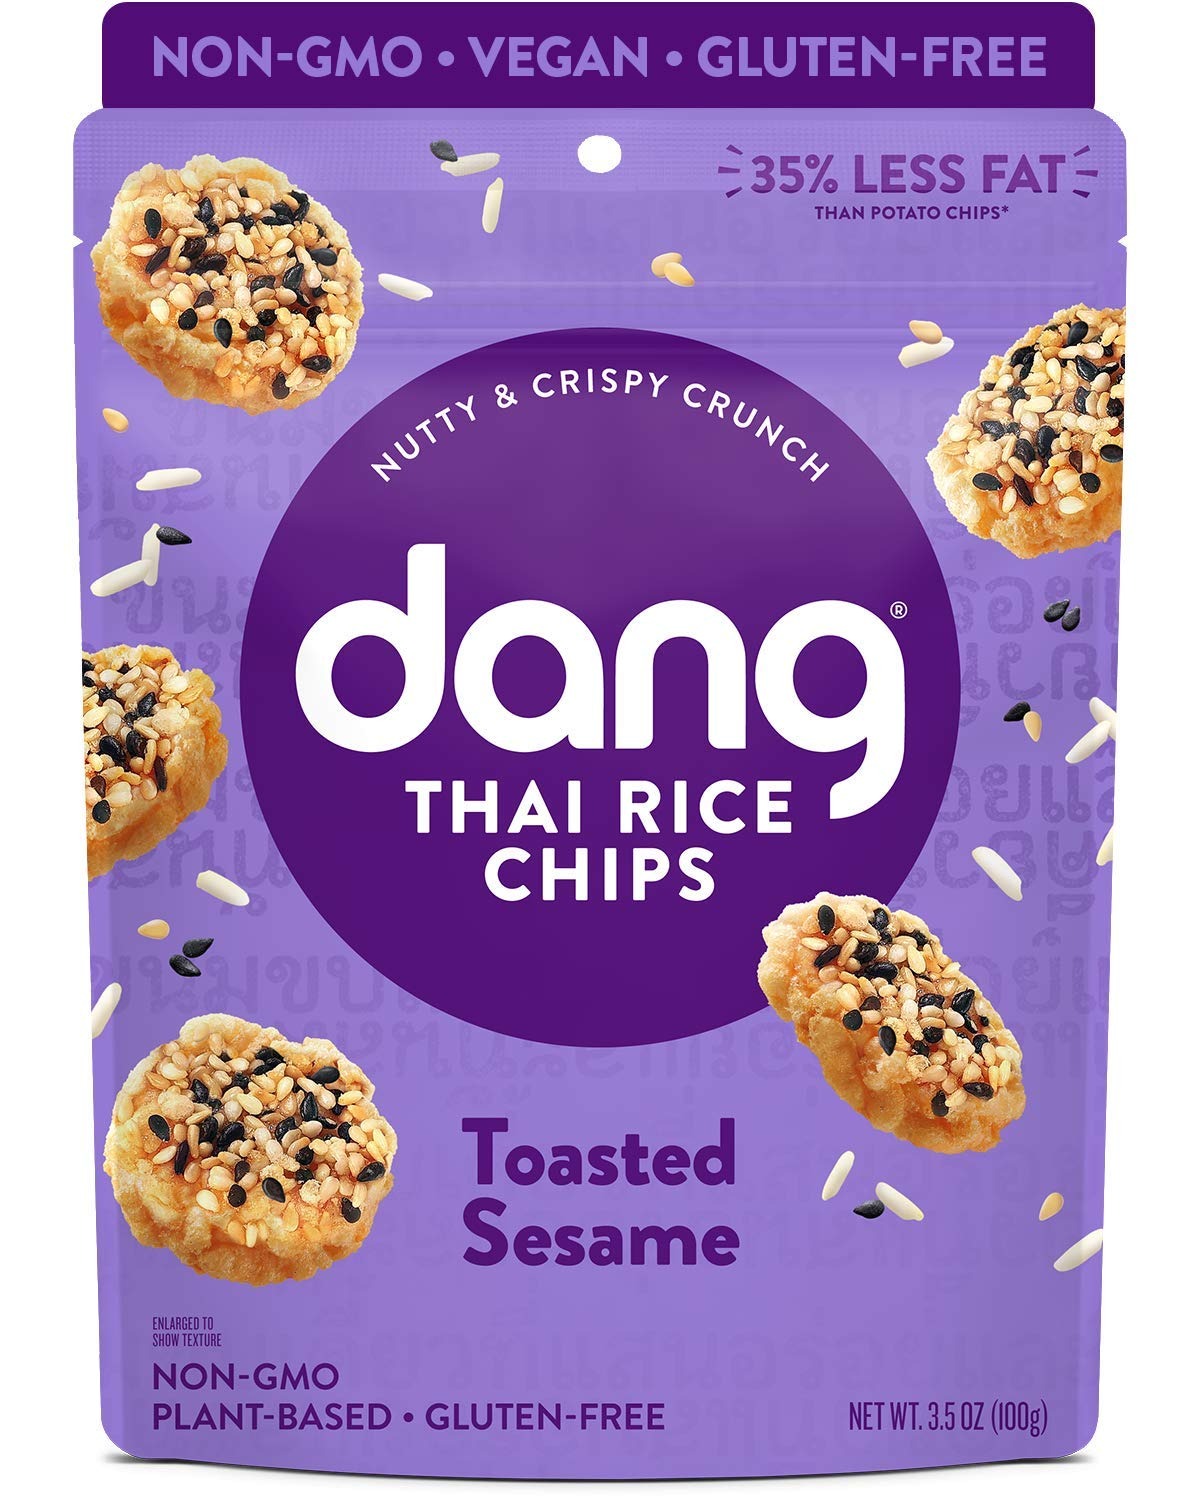
Item Name: Dang Thai Rice Chips | Gluten Free, Soy Free & Preservative Free Rice Crisps, Healthy Snacks Made with Whole Foods (Toasted Sesame, 3.5 Ounce (Pack of 6))
Value: 21.0
Unit: Ounce

Price: 4.49